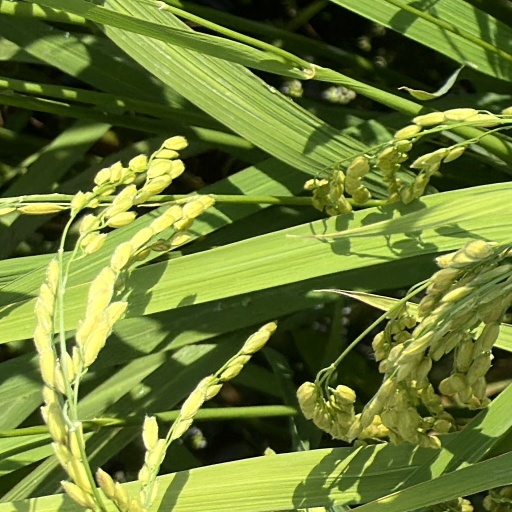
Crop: rice